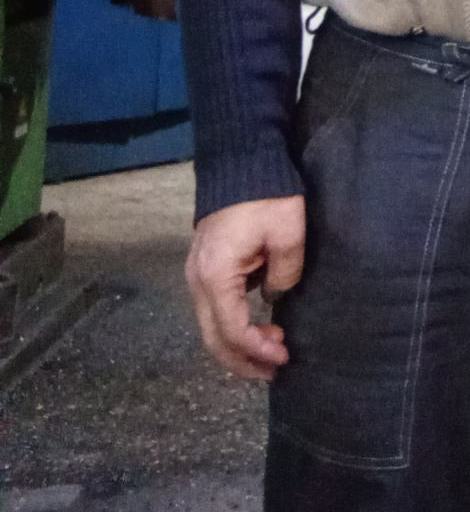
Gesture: no_gesture